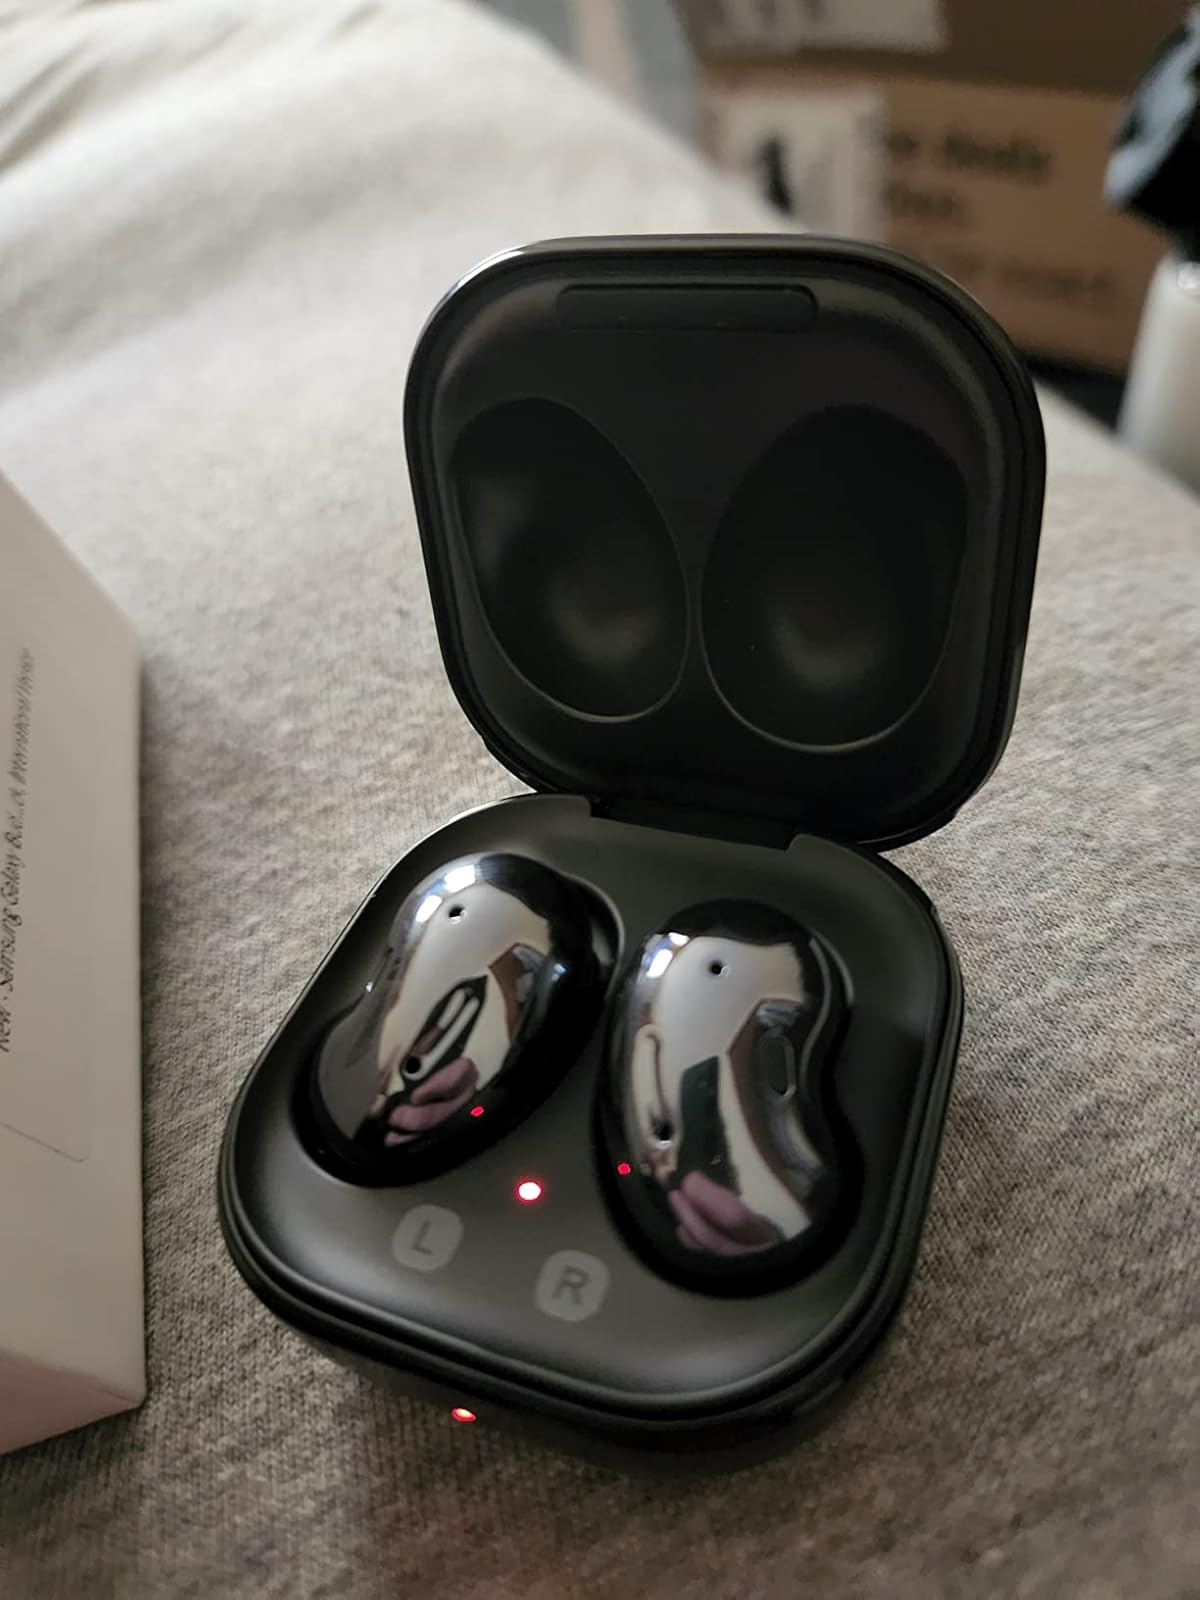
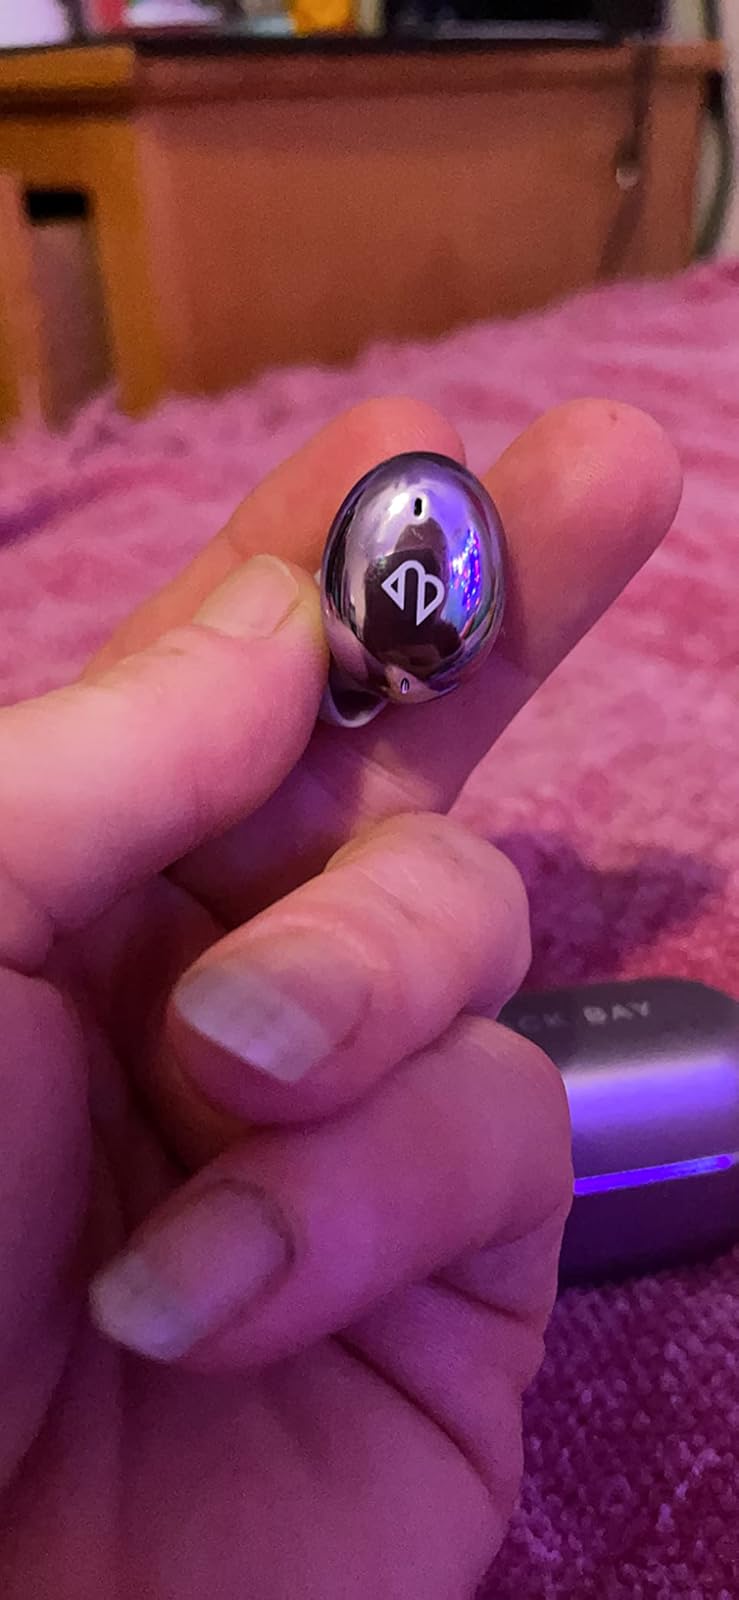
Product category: earbuds
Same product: no